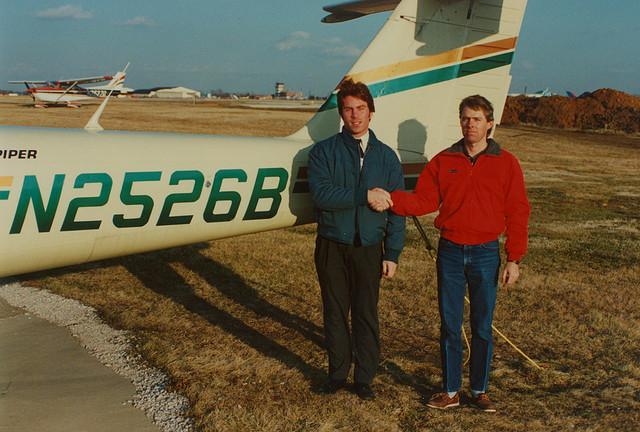
Two men pictured next to a light aircraft with another one in the background